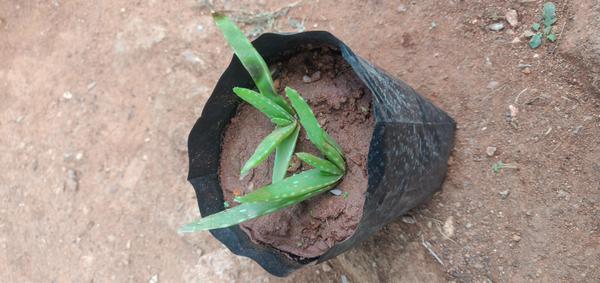
Plant: Aloevera